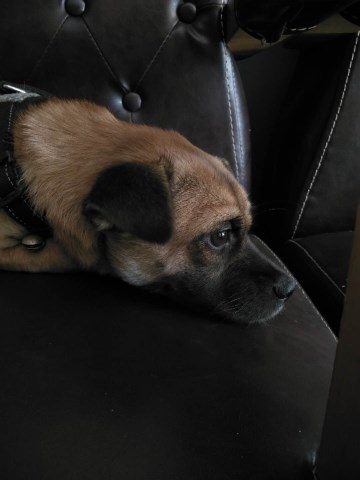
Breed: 798-n000130-pug